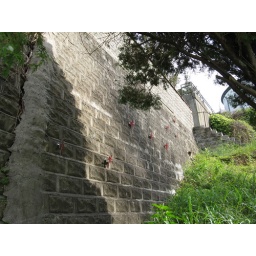
View of a stone wall at the abbey in Trappist, Kentucky in September 2010.